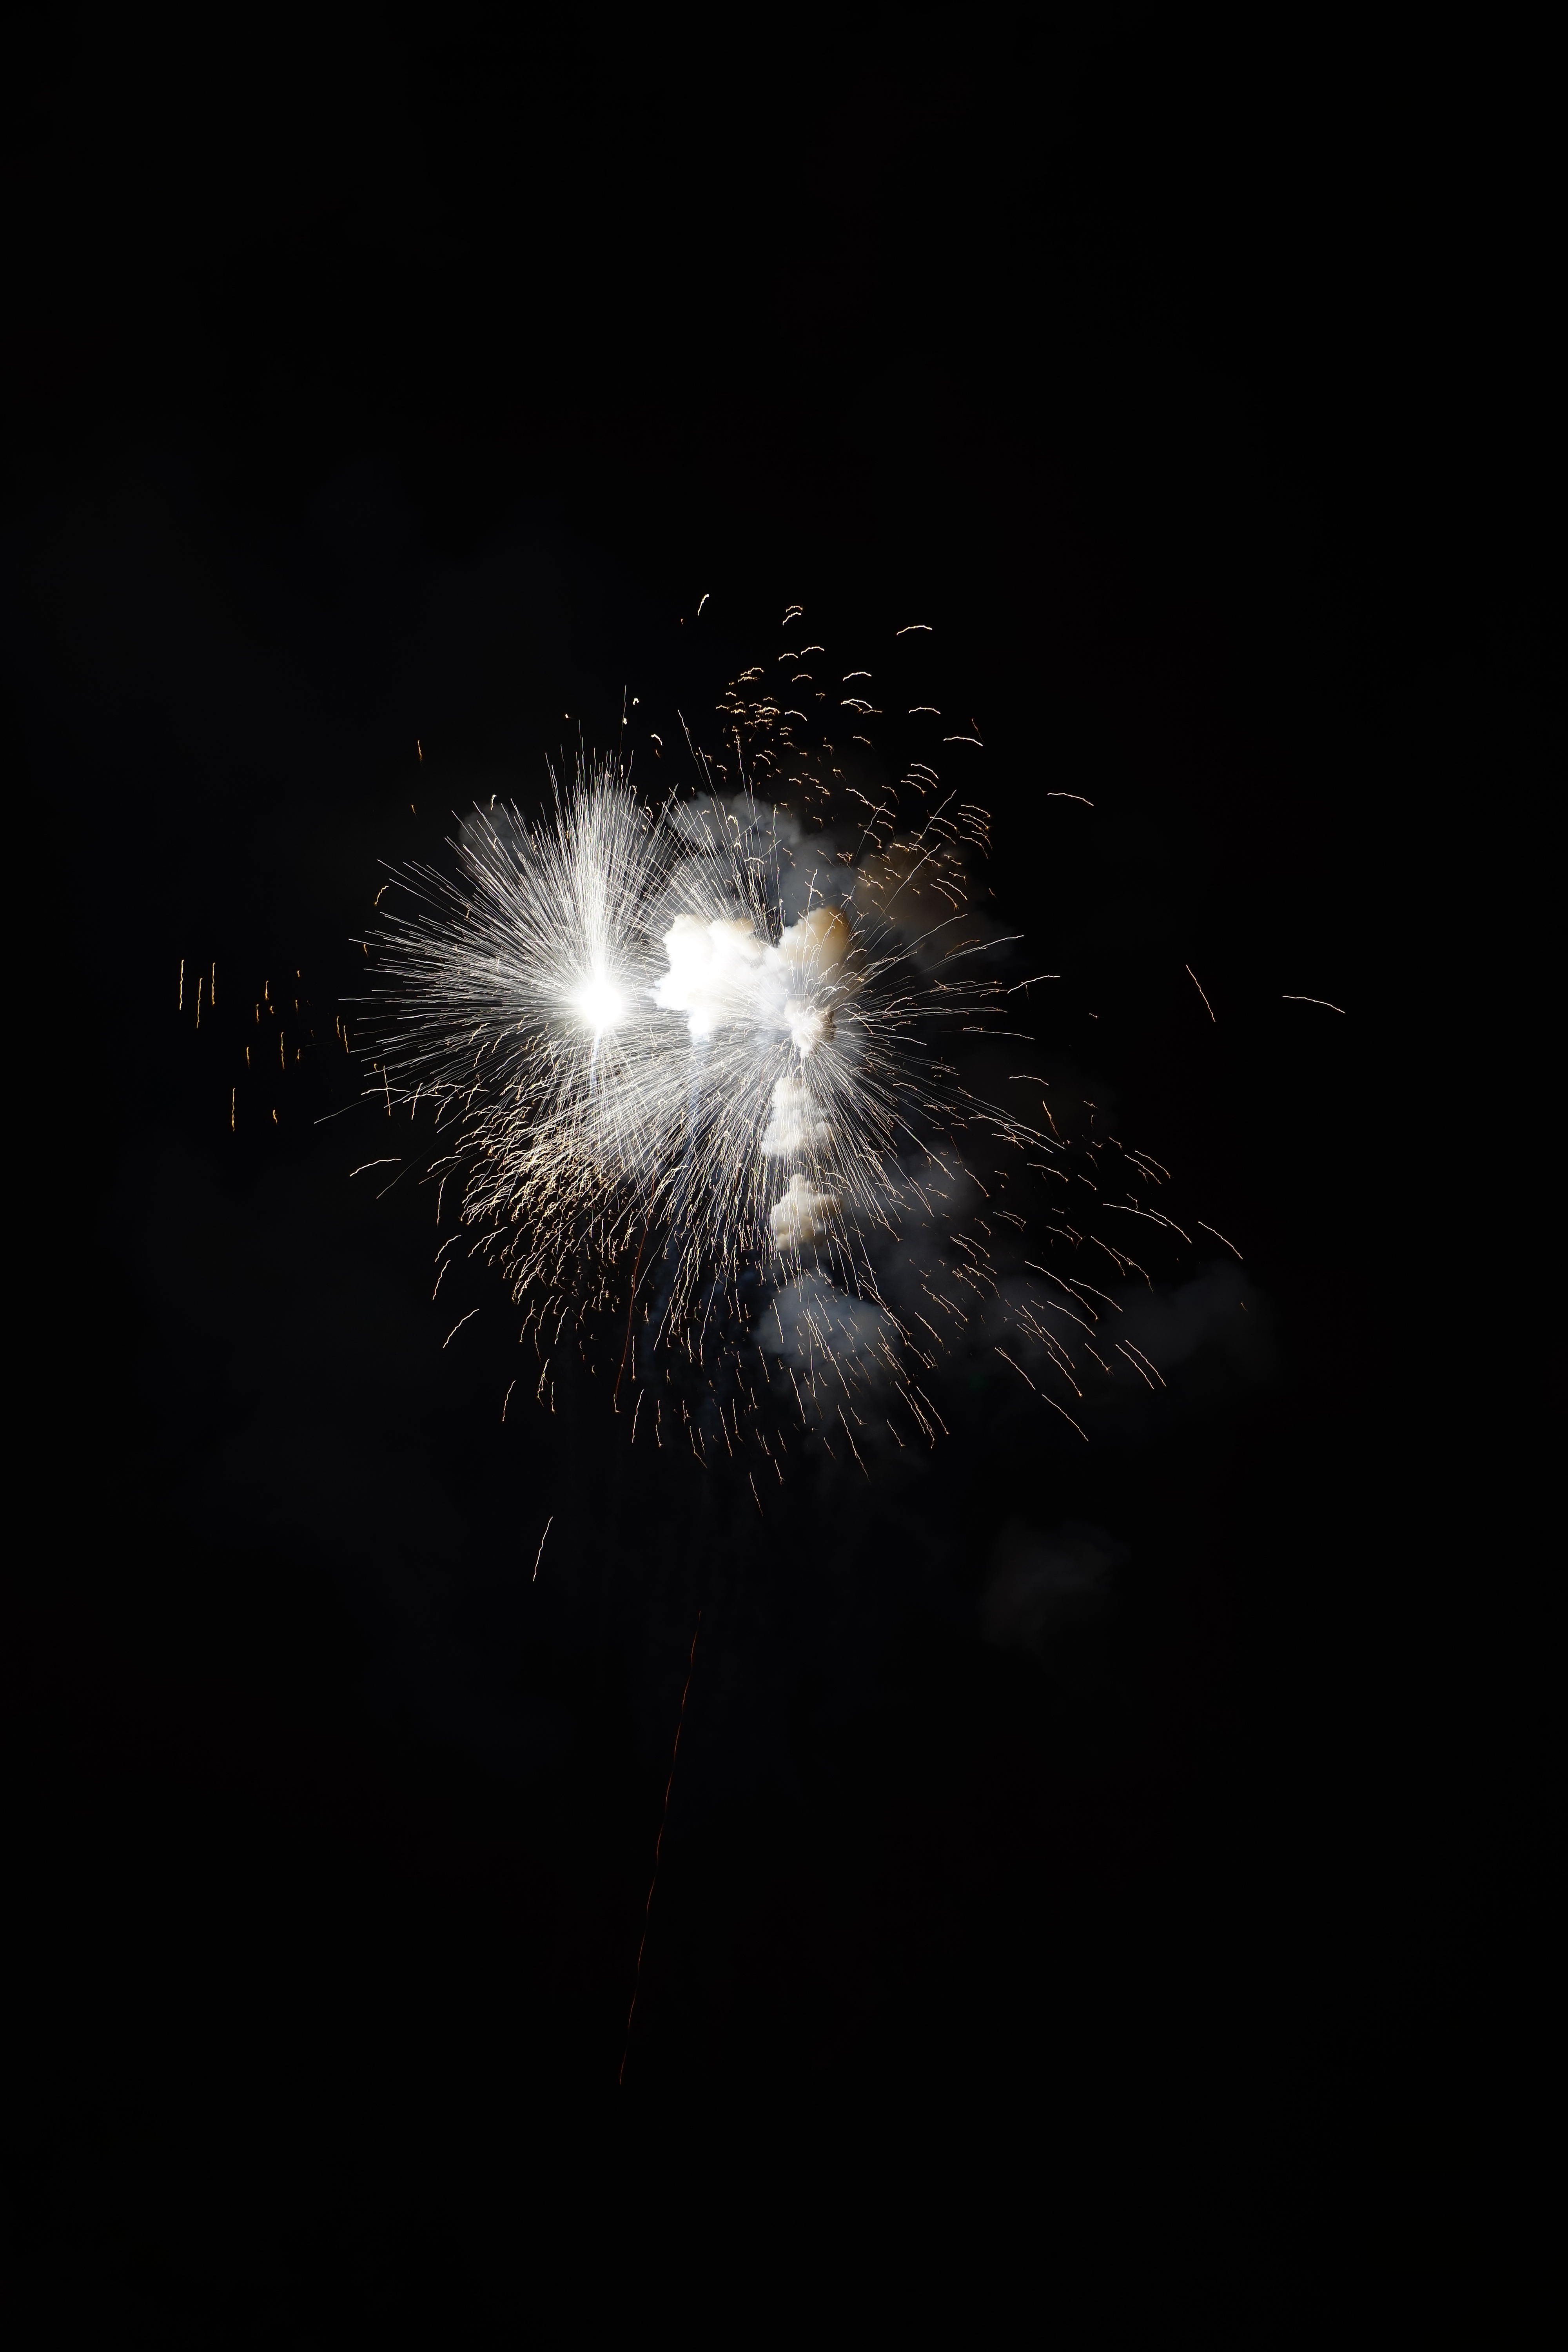
light, black and white, white, night, smoke, recreation, sparkler, darkness, monochrome, pyrotechnics, rocket, explosion, fireworks, event, new year's eve, new year's day, shower of sparks, fireworks art, monochrome photography, outdoor recreation